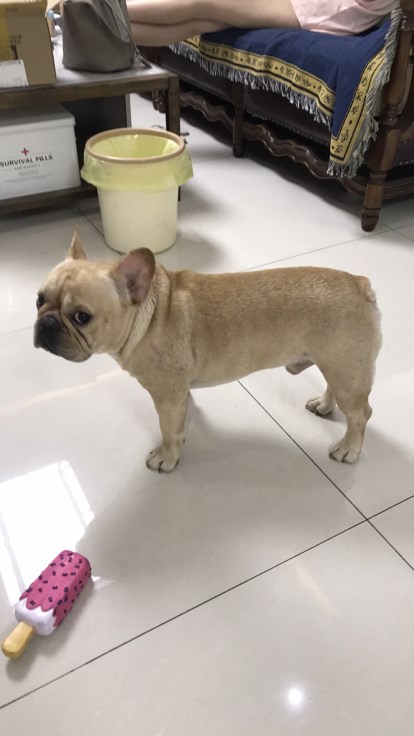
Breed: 1121-n000002-French_bulldog